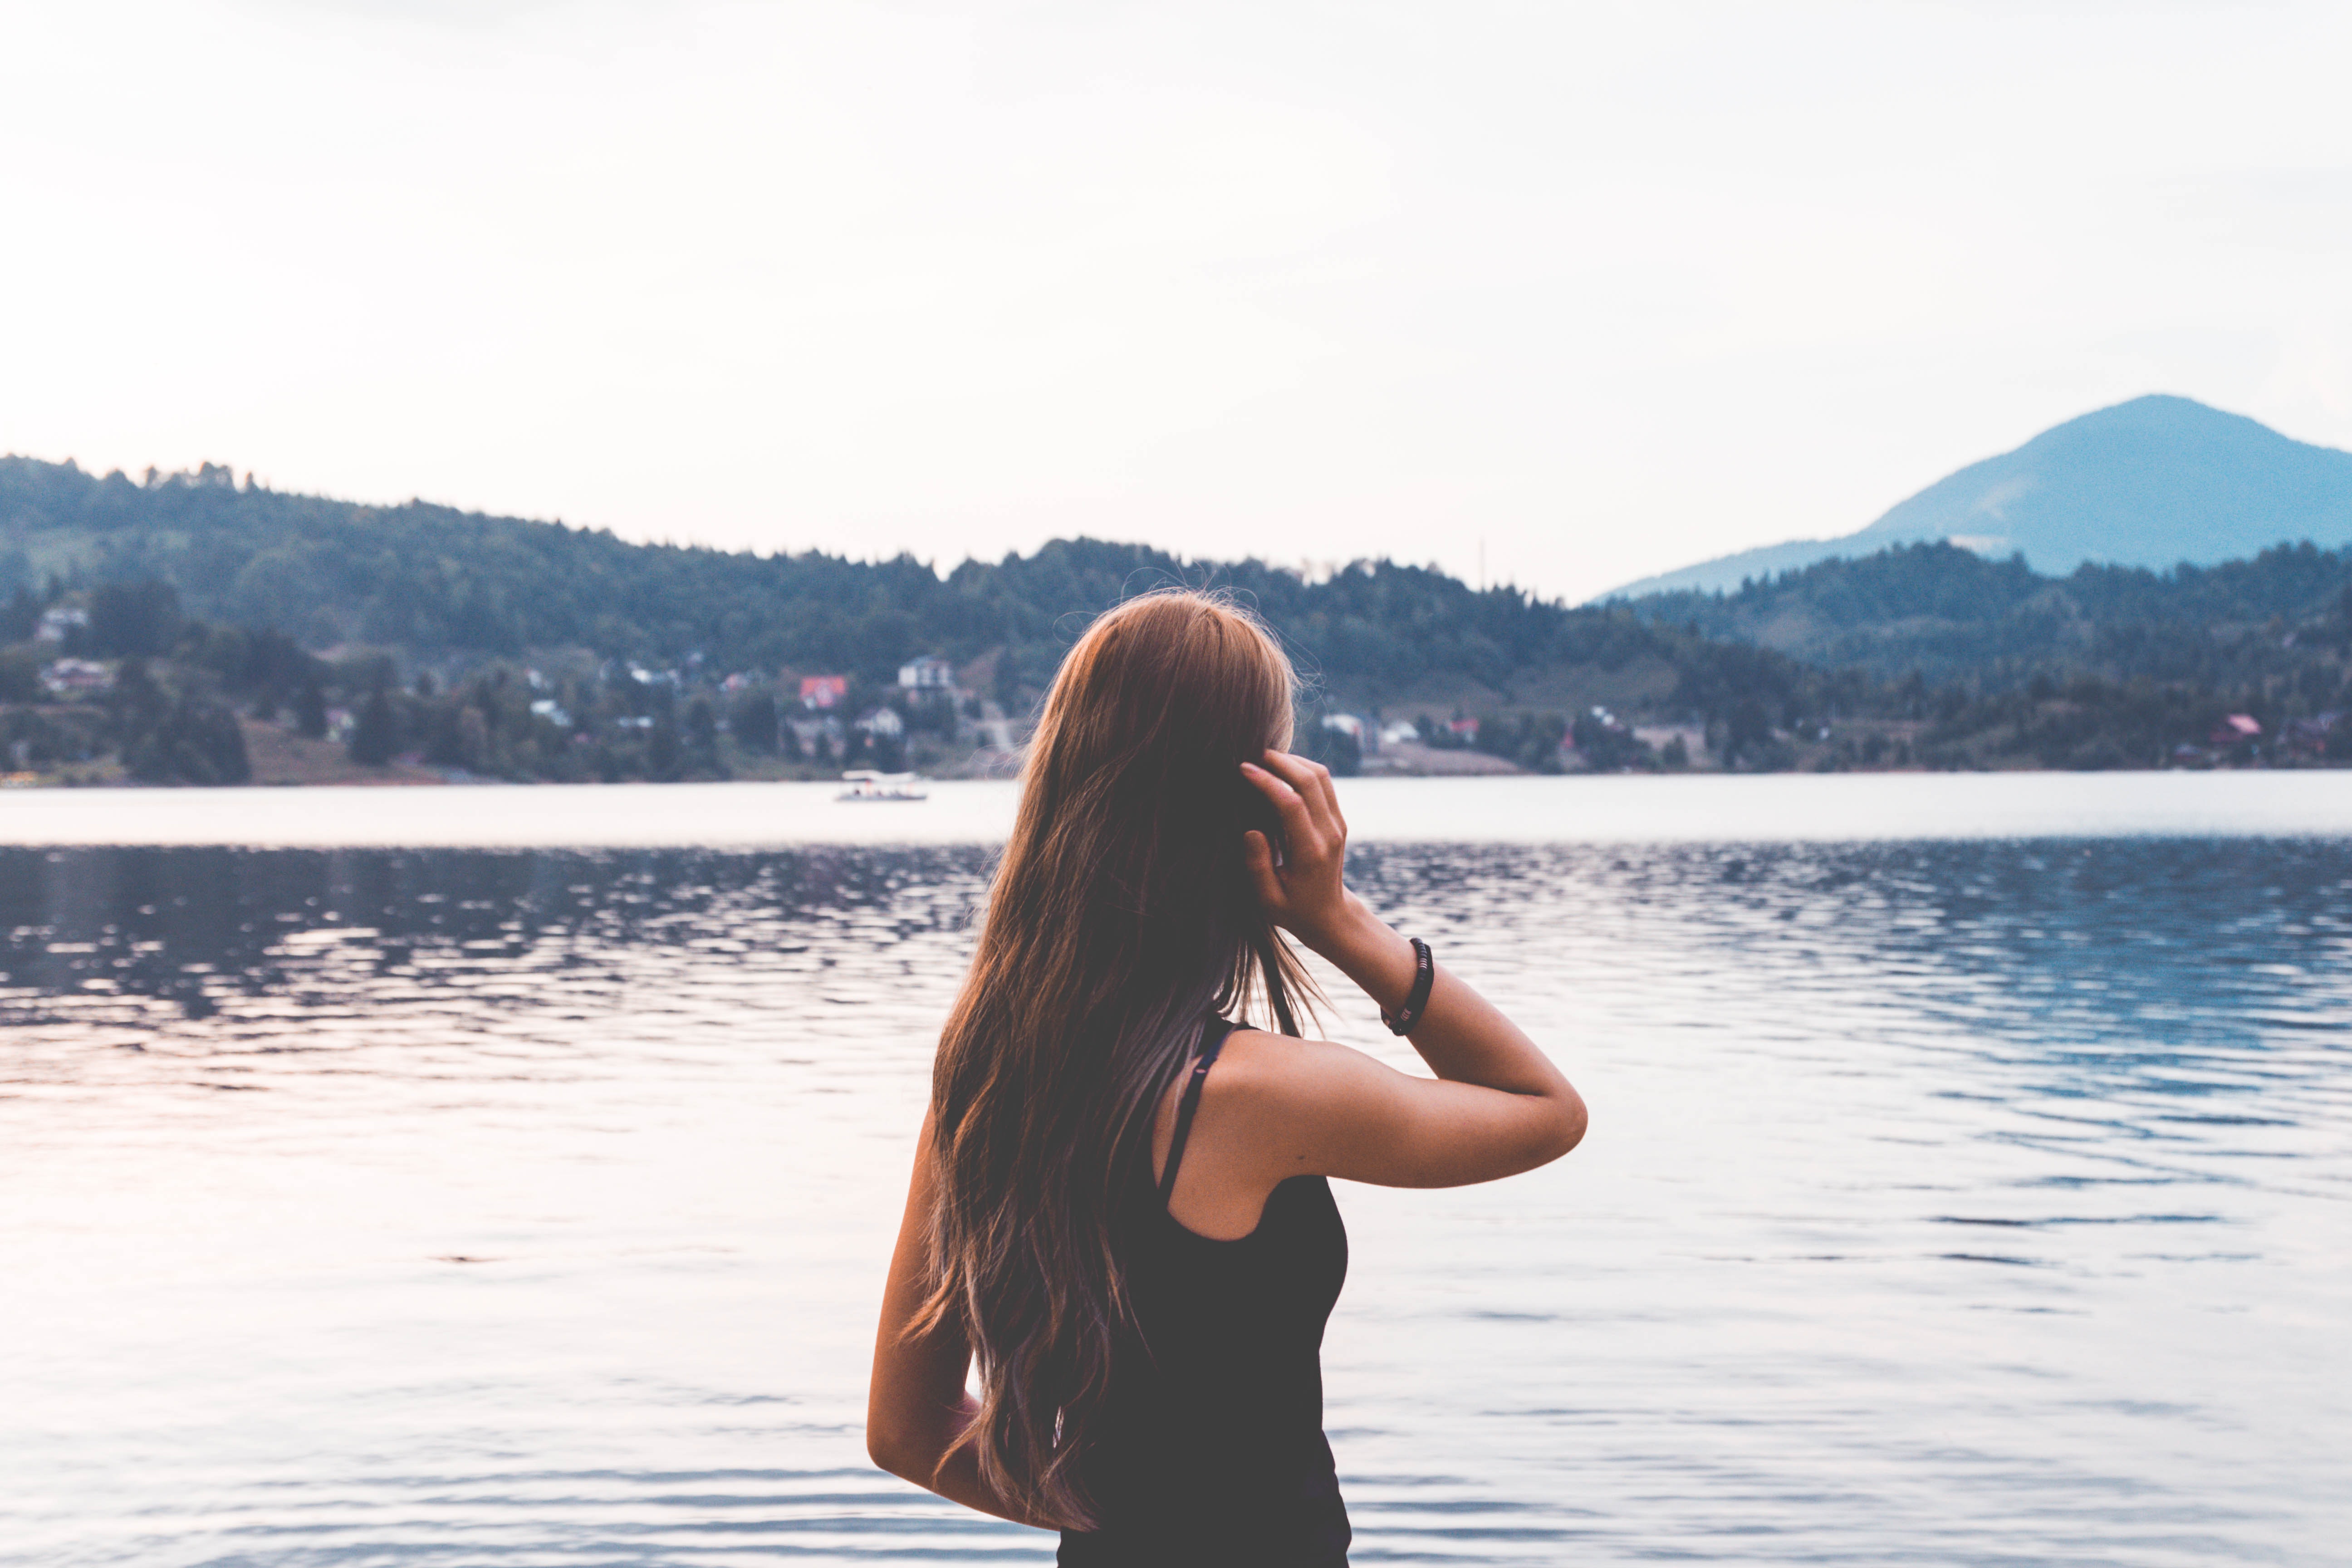
People in nature, hair, water, sky, beauty, shoulder, lake, summer, long hair, photography, vacation, sea, sunlight, happy, hand, mountain, neck, travel, ocean, leisure, brown hair, love, black hair, tourism